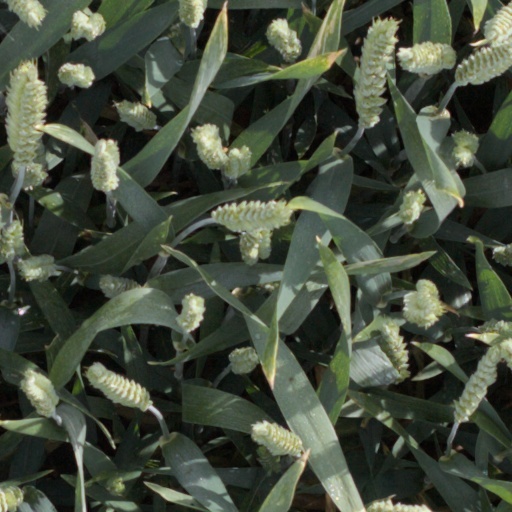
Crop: wheat